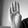
ASL letter: B